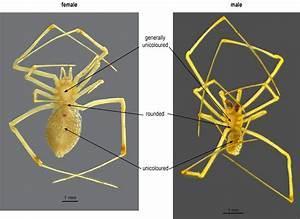
spider